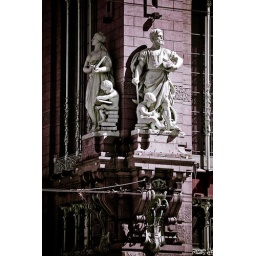
Sculpture on the facade of the building on Nevsky Prospect in St. Petersburg sanstk